Hermitage Apartments

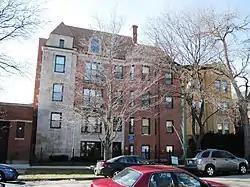

Hermitage Apartments is an apartment building located at 4606 N. Hermitage Ave. in the Uptown community area of Chicago, Illinois. The common-corridor apartment building was designed by Chicago architect Jens J. Jensen in 1927. The building's design is highly irregular; it features five bays, each with a different design. The first bay from the left is faced in limestone, the second and third bays are faced in limestone on the first floor and brick on higher floors, and the fourth and fifth bays are faced entirely in brick. In addition, only the first and fourth bays are projecting, and no two bays have the same sized windows. The roof of the building exhibits the same irregularity, as it includes three dormers with different designs, a chimney, a parapet, and a cone-shaped tower topped with a weather vane. In its National Register nomination, the building's design was described as "old-fashioned" and evocative of "the Old World city from a time before the invention of railroads or factories", and looking at the building was described as like "looking at five narrow old houses".